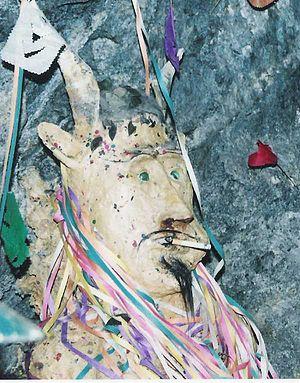
El Tio est un dieu du monde souterrain et des enfers selon une croyance populaire. Localisées dans le Cerro Rico près de Potosí en Bolivie, plusieurs statues représentant El Tio reçoivent des offrandes, notamment de la part des mineurs afin d'en obtenir la bienveillance.